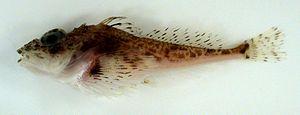
Les Cottidés sont une famille de poissons regroupant les cottes, chabots et chaboisseaux. Il s'agit d'espèces septentrionales vivant sur le fond et bien que la plupart des espèces soient marines, un bon nombre se retrouvent dans les eaux douces d'Asie, d'Europe et du nord de l'Amérique du Nord.